Estadio Chile (poem)

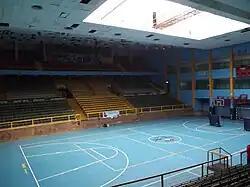
The eponymous stadium, where Jara wrote the poem and died

"Estadio Chile", or "Somos Cinco Mil", is the common name of an untitled poem and song credited to Víctor Jara and penned in the days prior to his death. Jara was tortured and killed by the Chilean Army over several days in Santiago's Estadio Chile (renamed Estadio Víctor Jara in 2004) during the 1973 Chilean coup d'état.